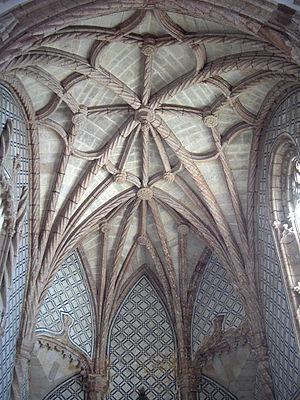
1490-1498 : Amadeo dirige les travaux de la façade chartreuse de Pavie.
Diogo Boitaca, Diogo Boytac, fut un architecte influent et un ingénieur des principaux bâtiments du Portugal dans la première moitié du XVIᵉ siècle. Il était d'origine française, sans doute du Languedoc.